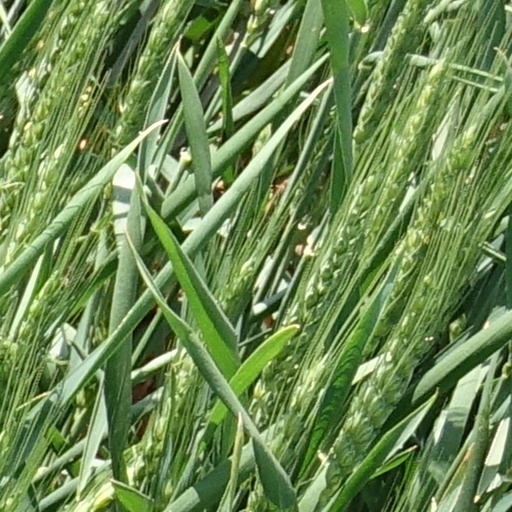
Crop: wheat